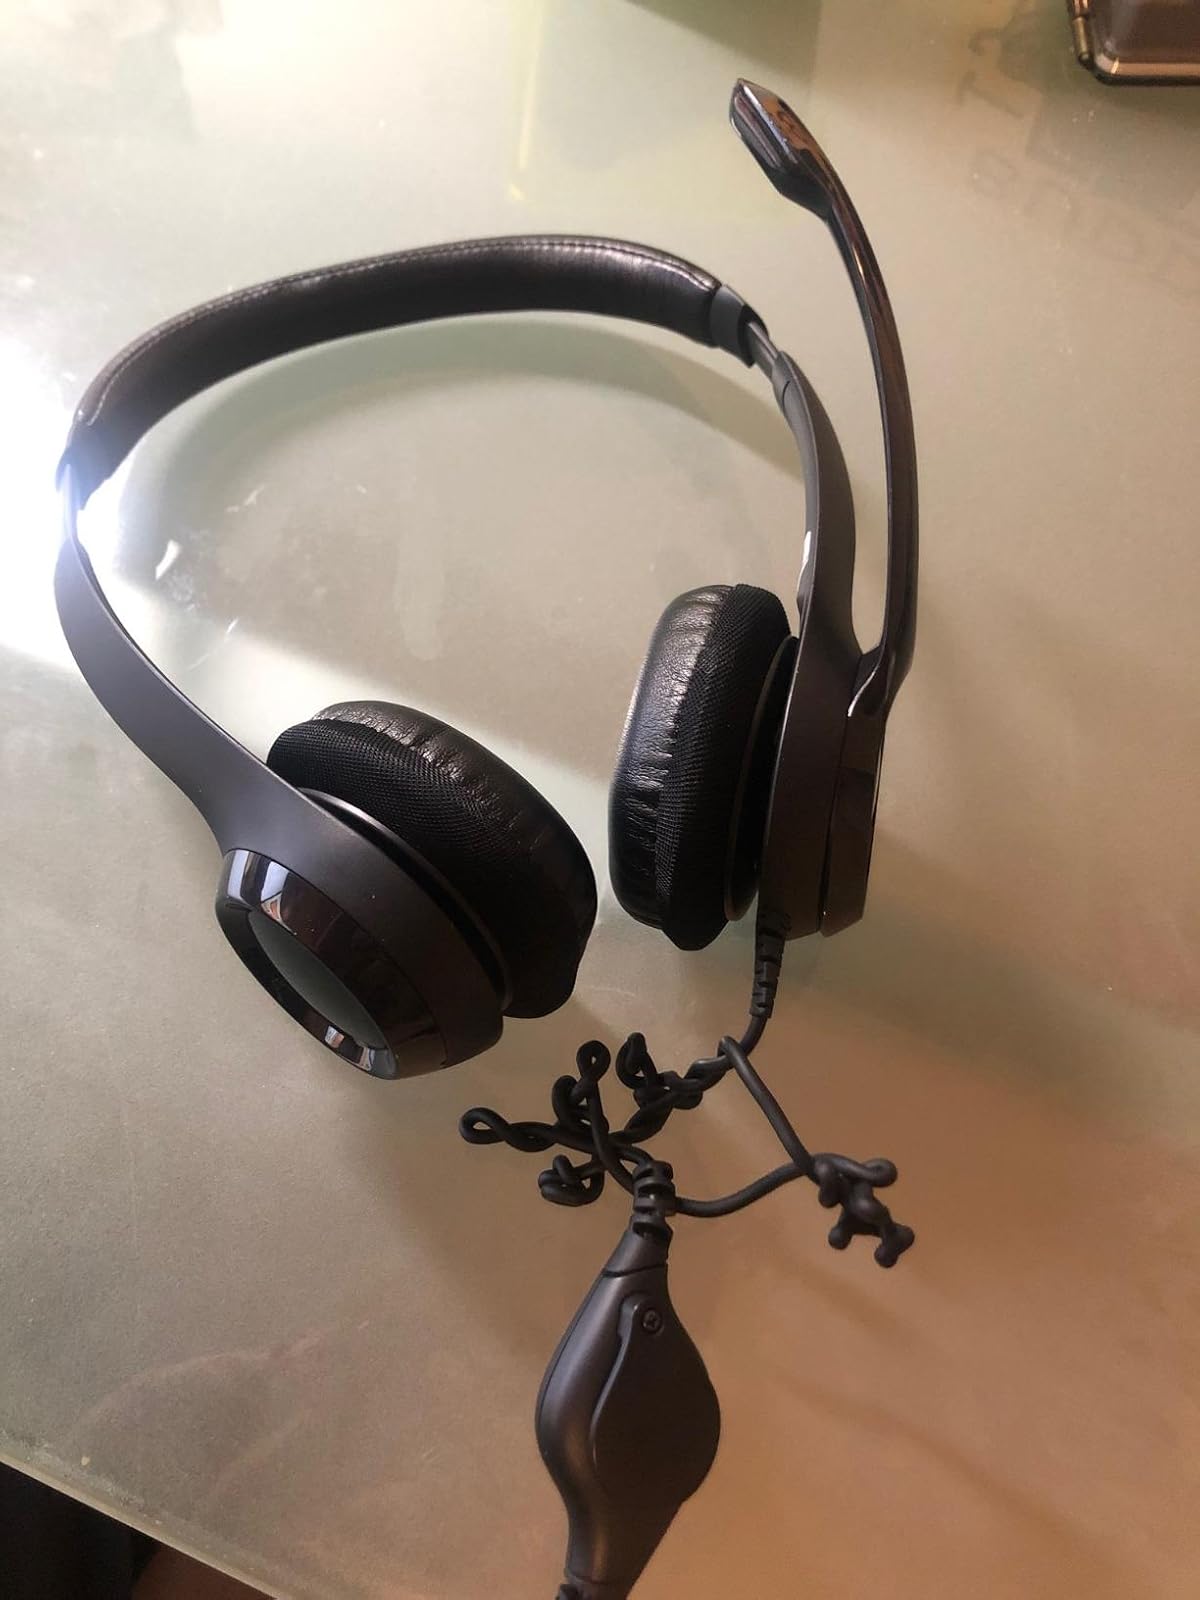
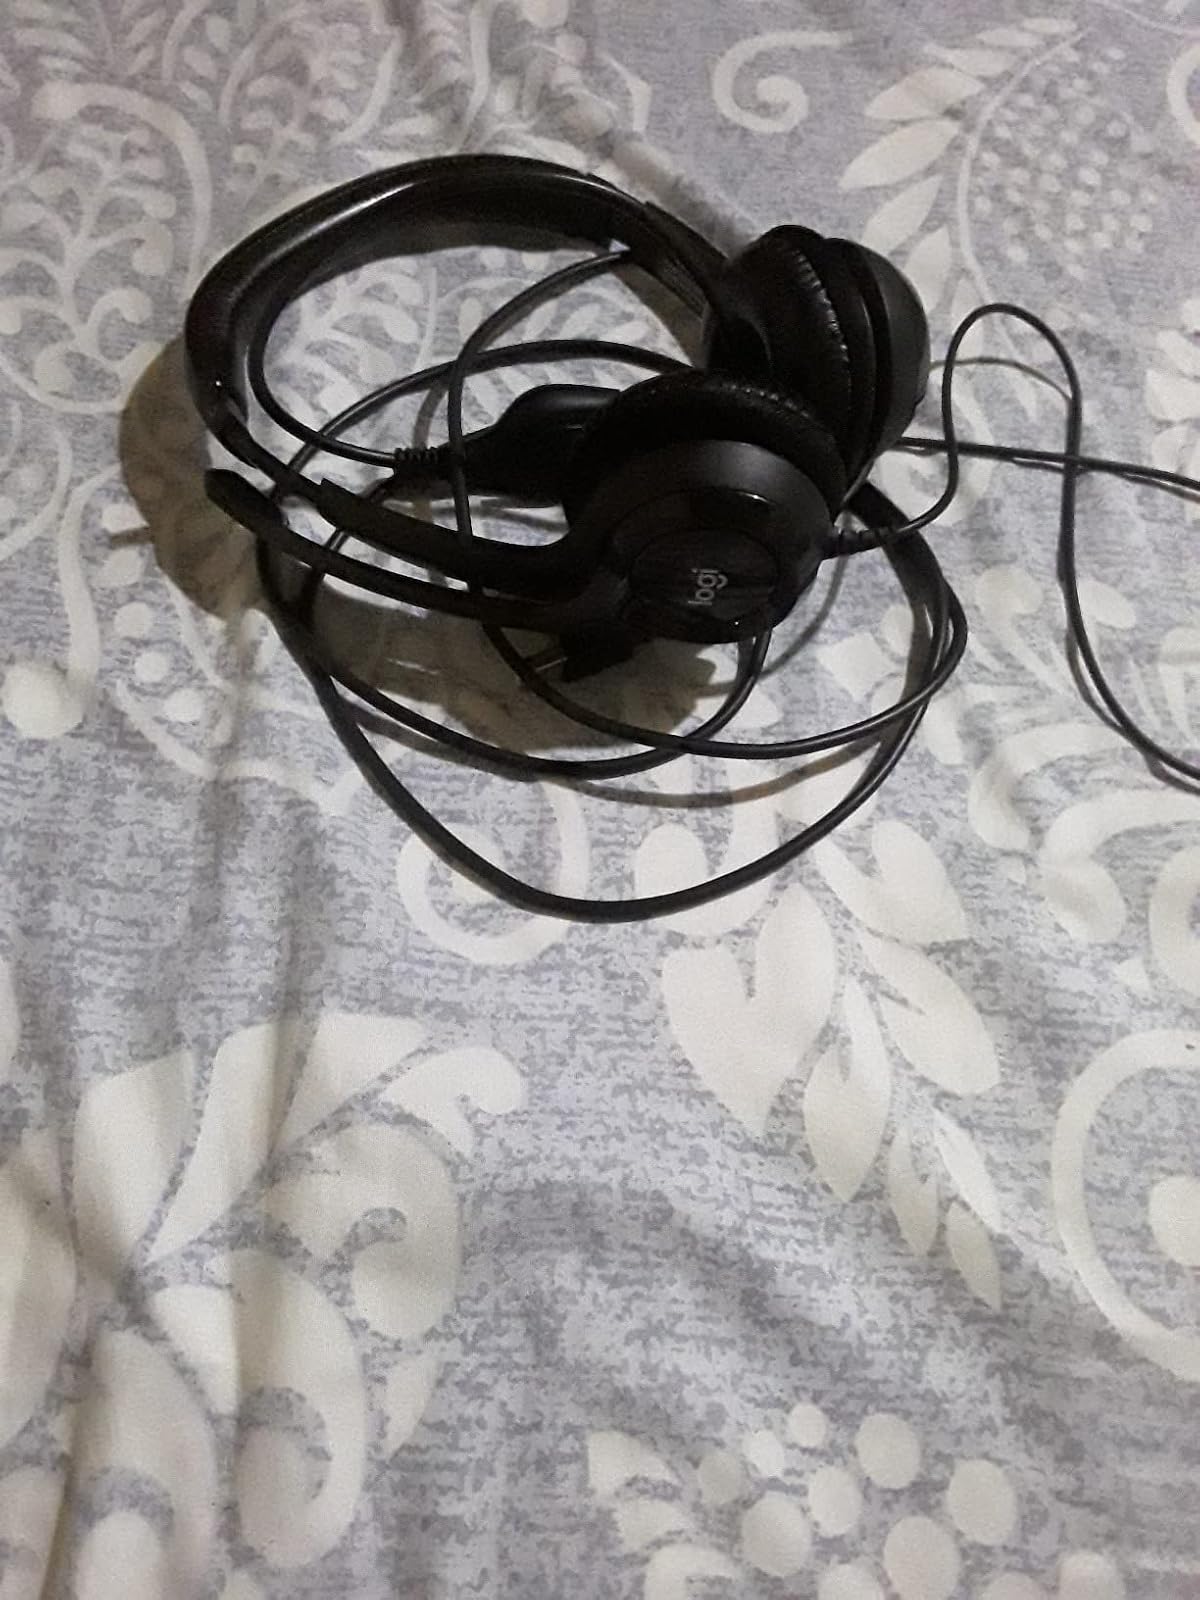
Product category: headphones
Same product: yes